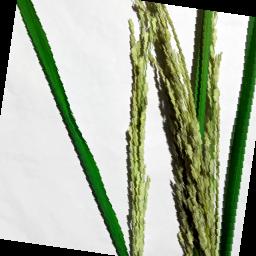
Label: Rice___Neck_Blast